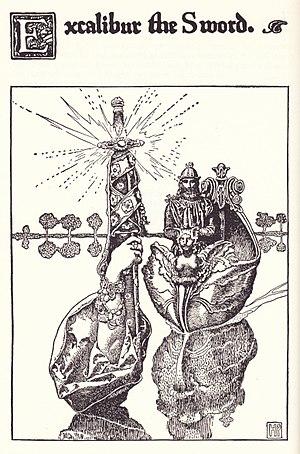
La liste des épées légendaires recense les épées qui ont été assez fameuses pour qu’on leur ait attribué des noms propres que les légendes, mythologies ou textes religieux ont conservés.
Excalibur est l'épée magique légendaire du roi Arthur, le roi des Bretons, dans les textes de la légende arthurienne de la matière de Bretagne rédigés à l'époque du Moyen Âge.